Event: Ecuador Earthquake
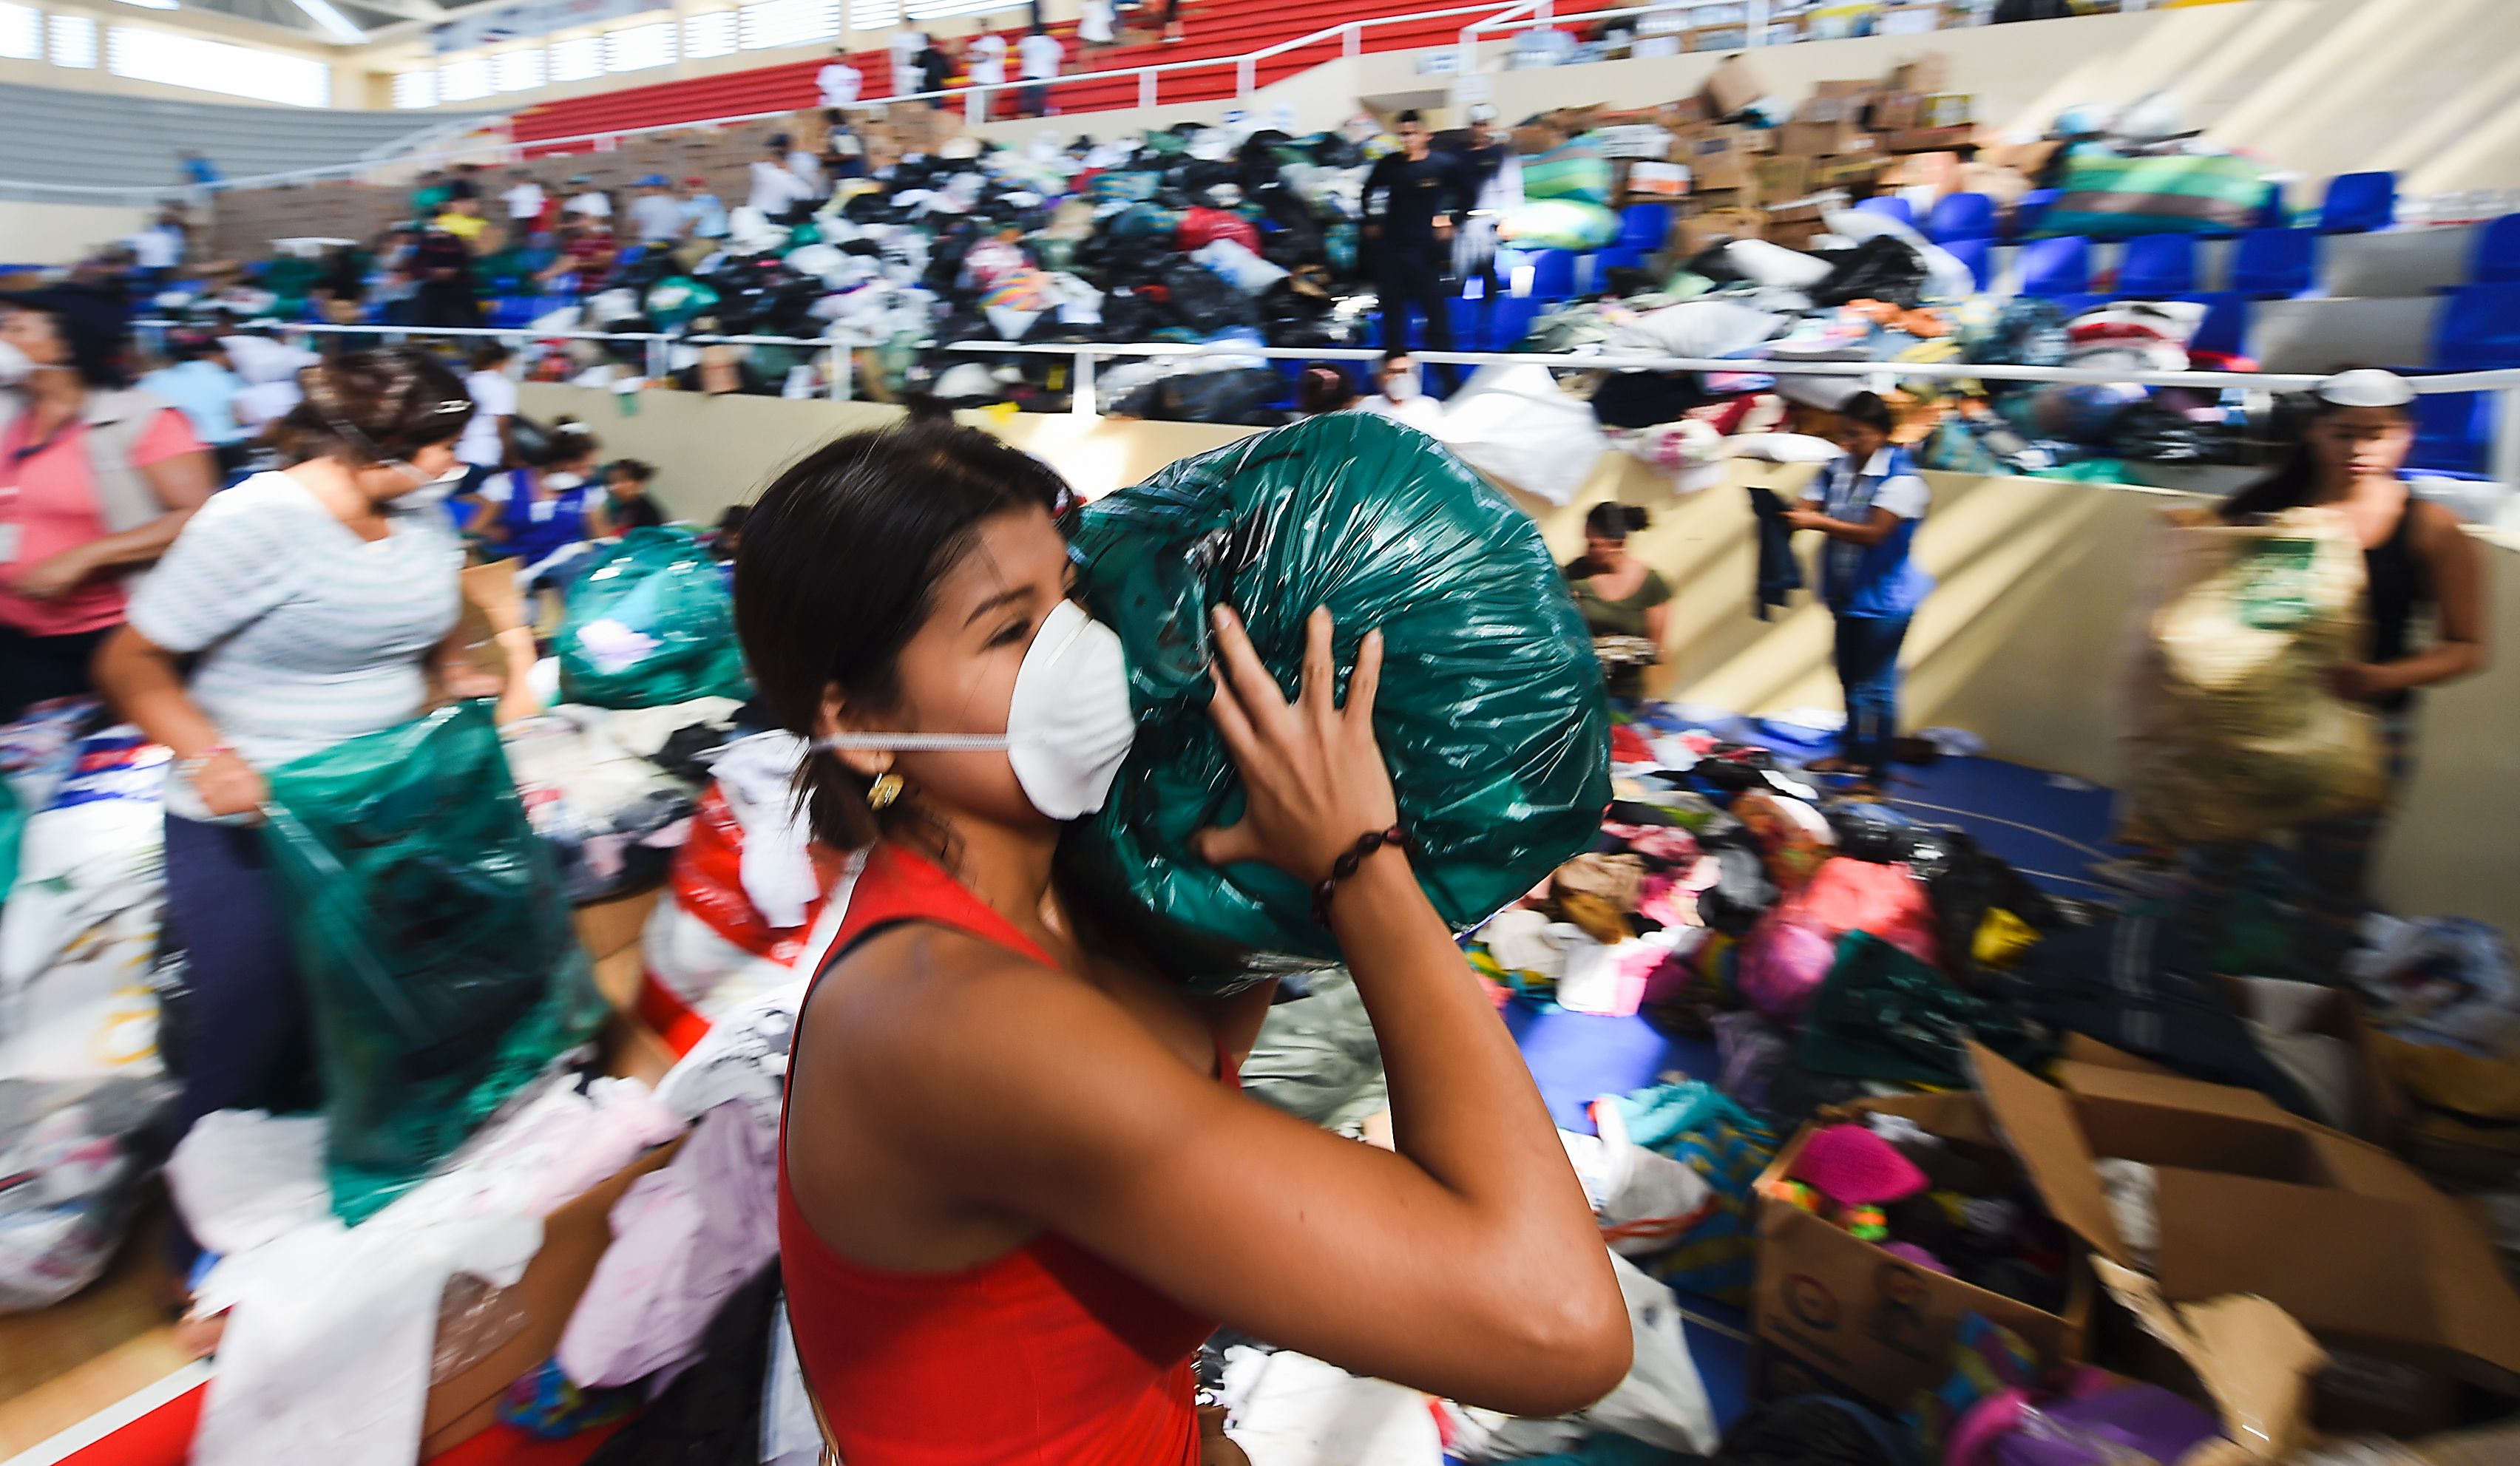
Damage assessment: no_damage